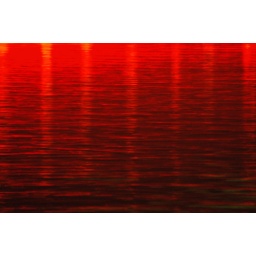
A light show in Yangshuo bathes the river in bright red light.